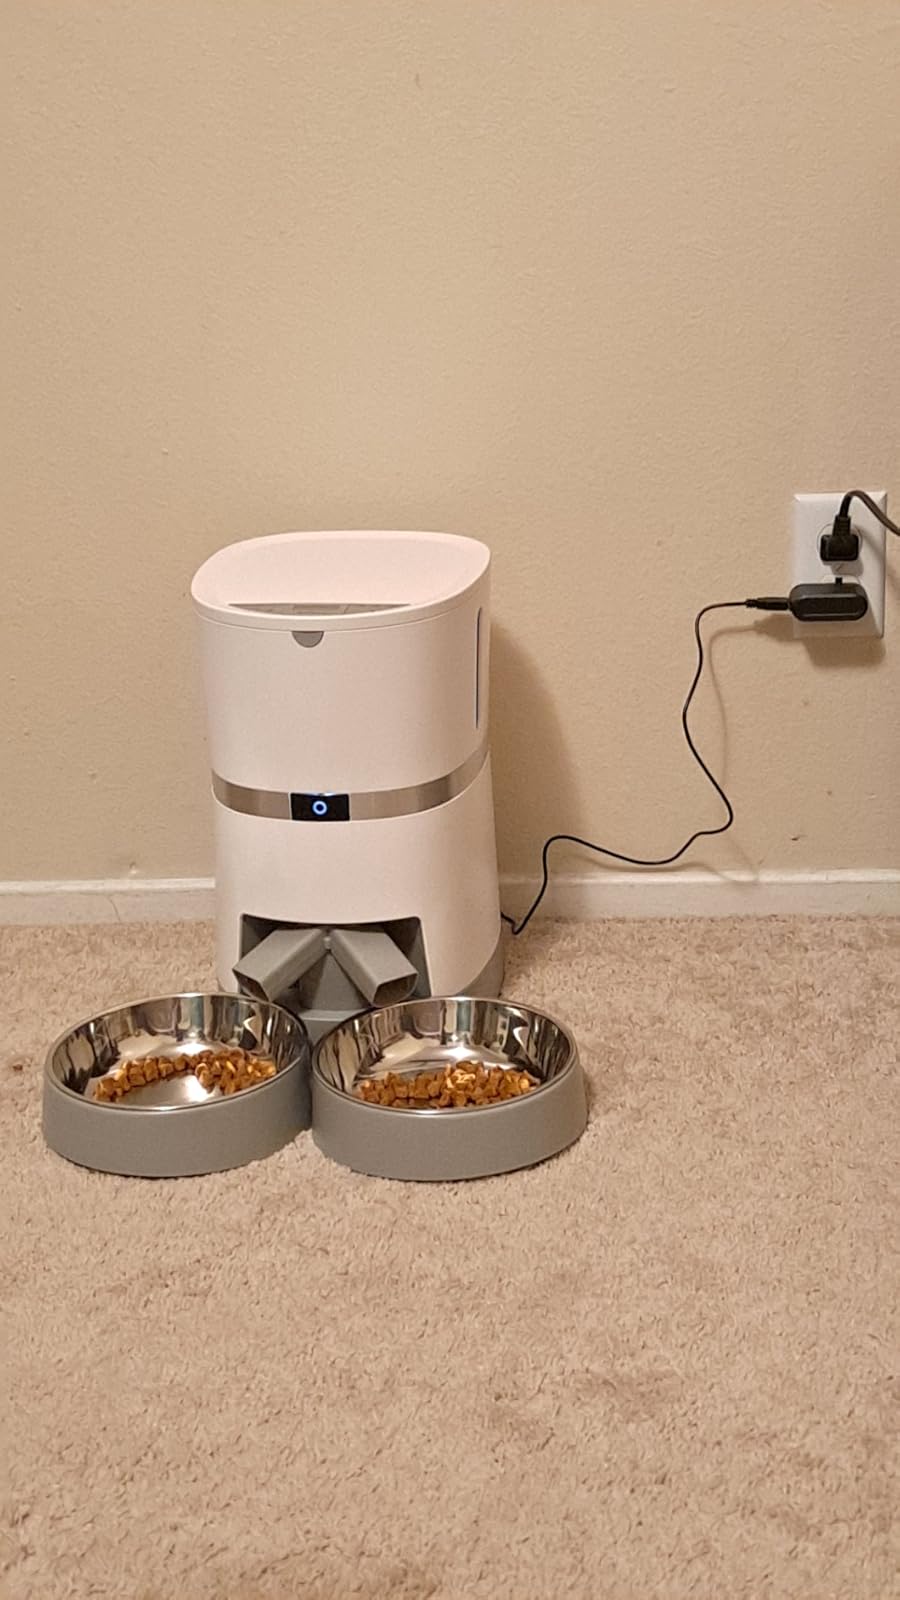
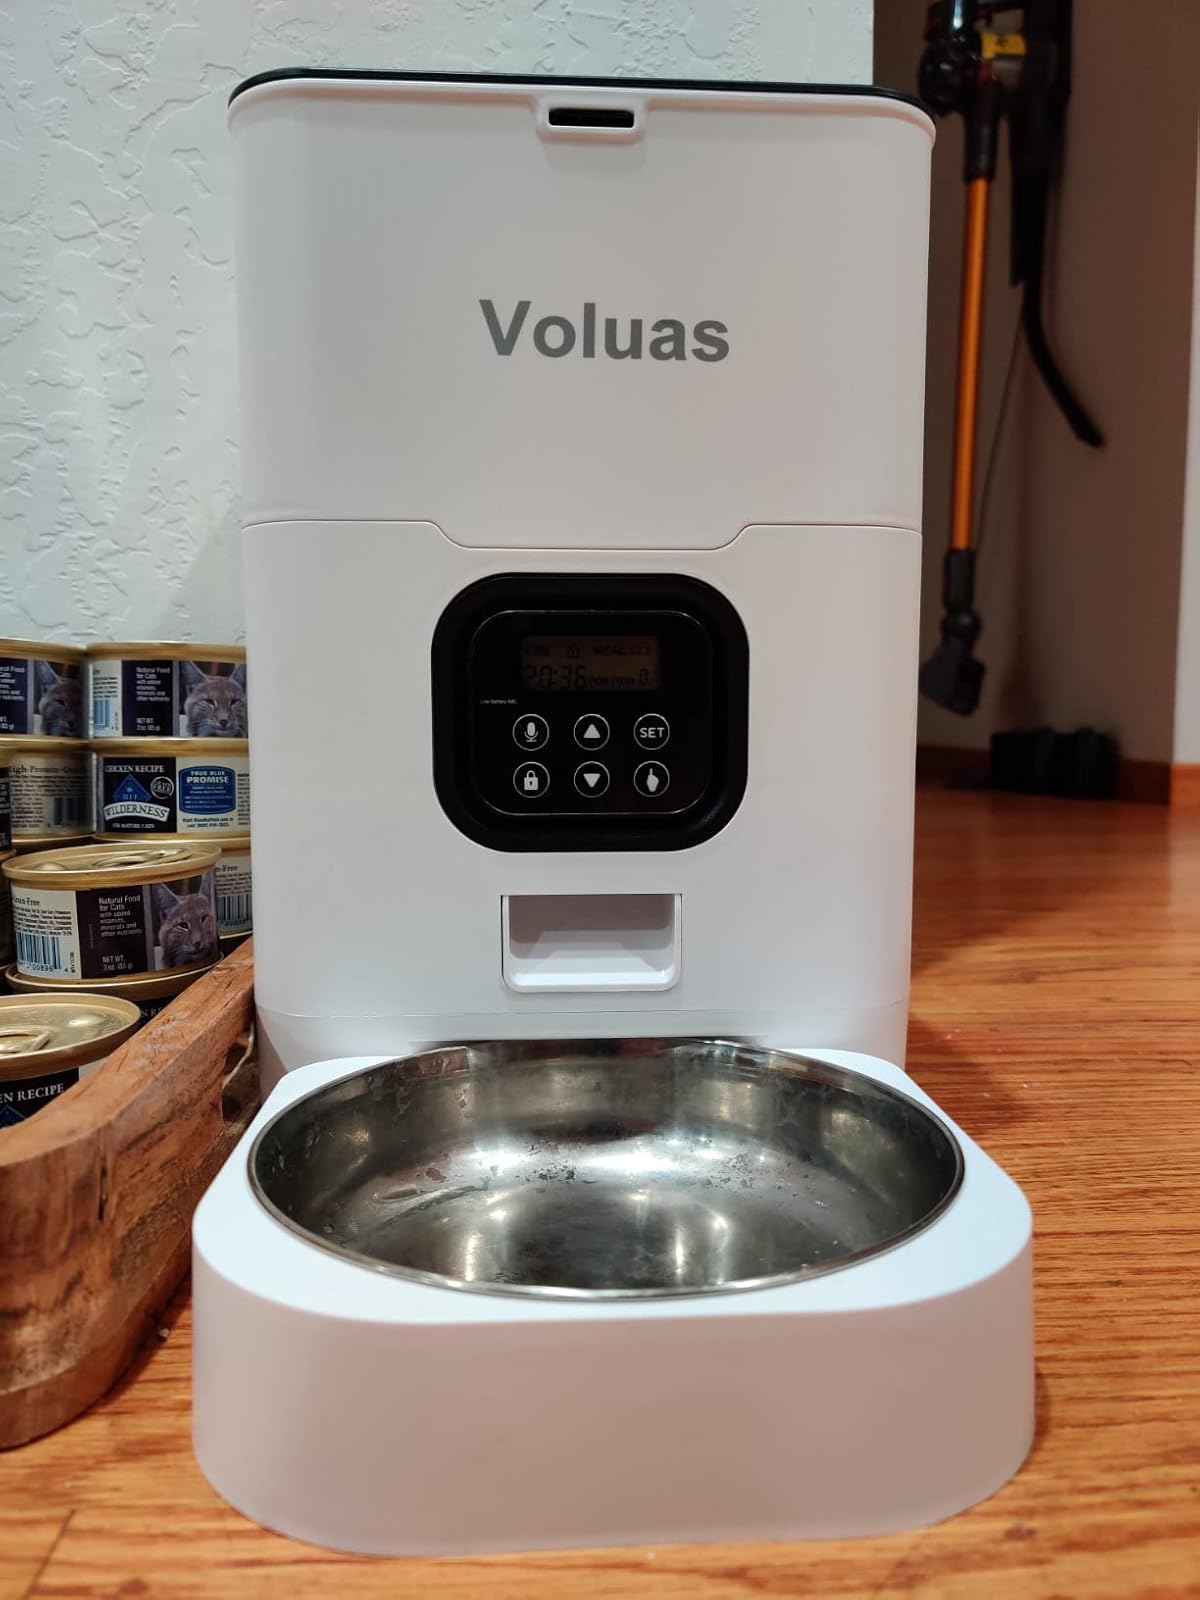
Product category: items_feeder
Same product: no